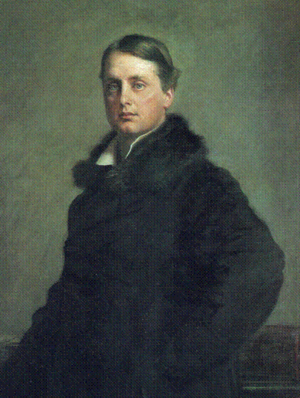
Archibald Philip Primrose, 5. jarl af Rosebery
Archibald Philip Primrose, KG, PC var en liberal britisk politiker, der bl.a. var premier- og udenrigsminister.